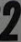
Number: 2